BMC domain

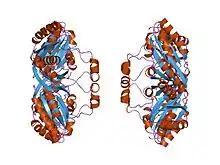
carboxysome shell protein ccmk2

In molecular biology the Bacterial Microcompartment (BMC) domain is a protein domain found in a variety of shell proteins, including CsoS1A, CsoS1B and CsoS1C of "Thiobacillus neapolitanus" ("Halothiobacillus neapolitanus") and their orthologs from other bacteria. These shell proteins form the polyhedral structure of the carboxysome and related structures that plays a metabolic role in bacteria. The BMC domain consists of about 90 amino acid residues, characterized by β-α-β motif connected by a β-hairpin.